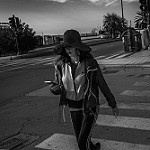
Label: street